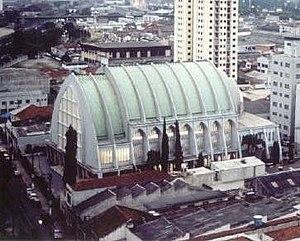
La Congrégation Chrétienne, est une dénomination chrétienne évangélique, de courant pentecôtiste. Fondée en 1910, l'association est basée à São Paulo au Brésil. Elle est présente dans plusieurs pays du monde. En 2005, elle compte plus de 2,5 millions de fidèles.